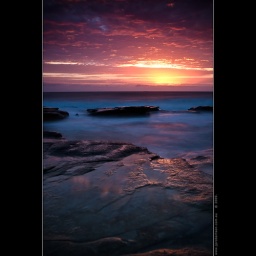
Hello little ship on the horizon, there is something amazing happening in the sky above you.